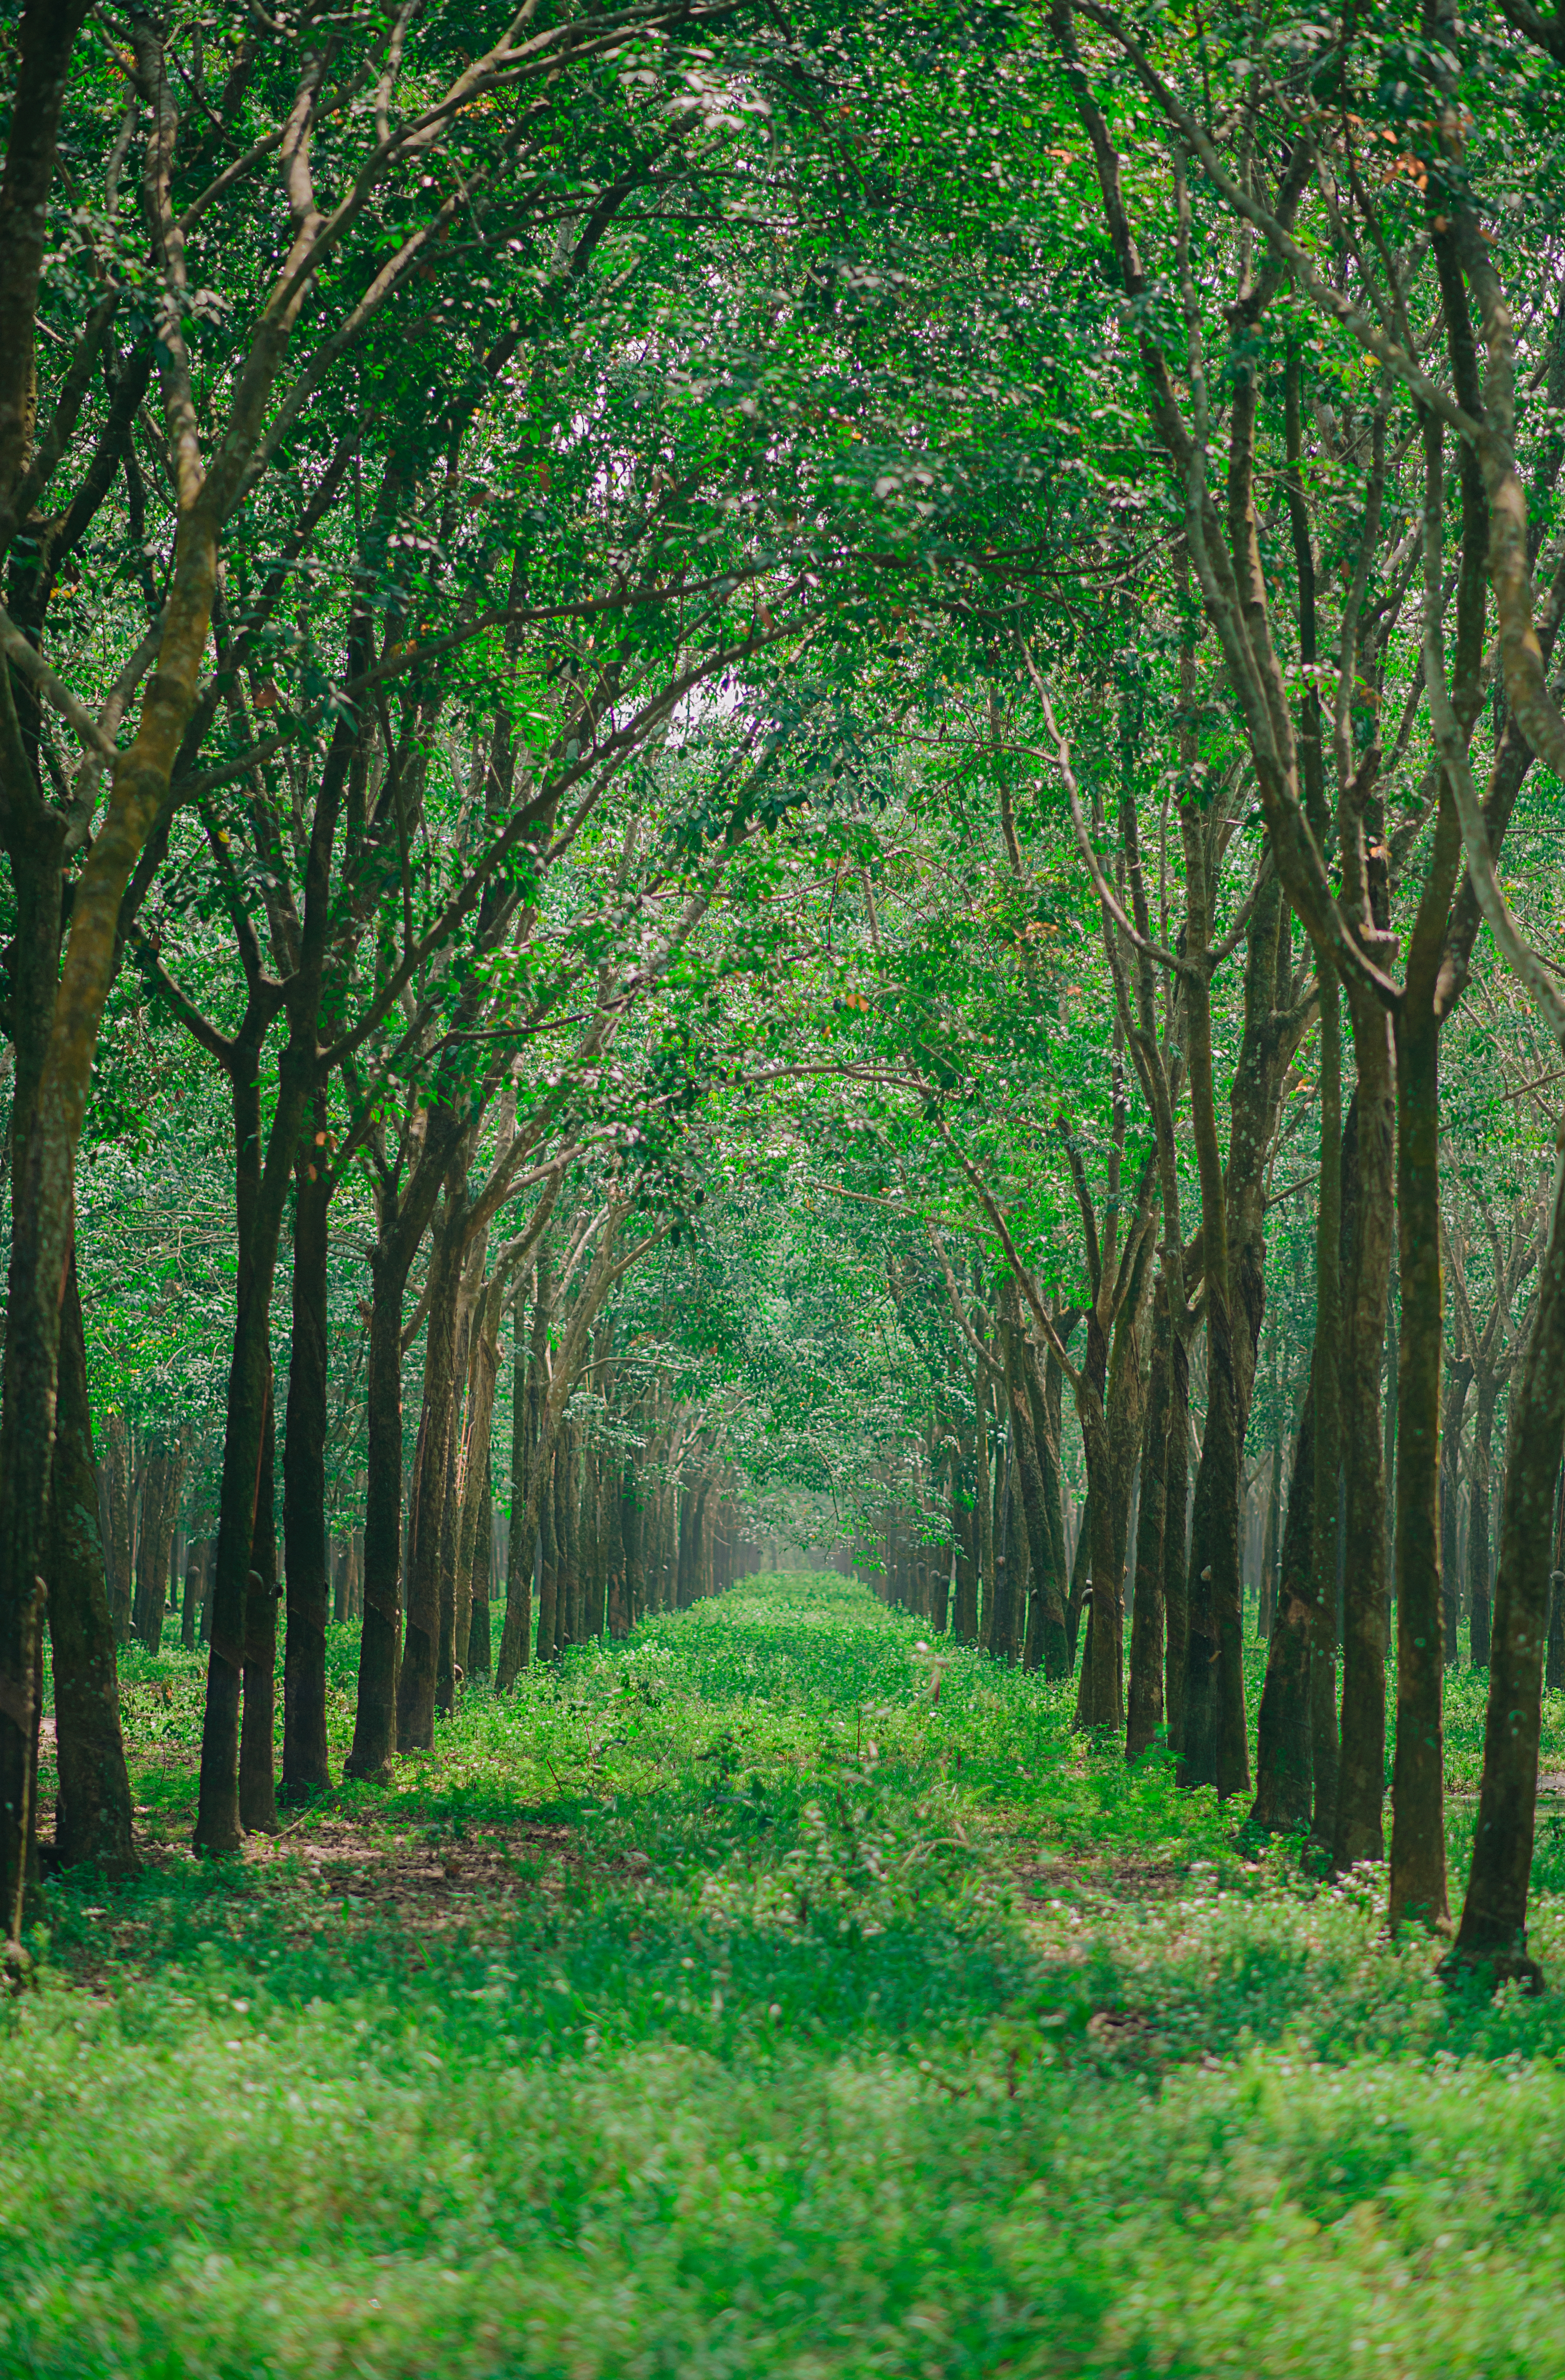
sky, green, tree, woodland, vegetation, nature, ecosystem, forest, grove, nature reserve, path, leaf, temperate broadleaf and mixed forest, old growth forest, grass, branch, flora, tropical and subtropical coniferous forests, deciduous, temperate coniferous forest, jungle, spruce fir forest, riparian forest, rainforest, biome, sunlight, grassland, plantation, northern hardwood forest concept, field, shrubland, landscape, trunk, grass family, meadow, shrub, plant community, valdivian temperate rain forest, computer wallpaper